Marko Perković Thompson

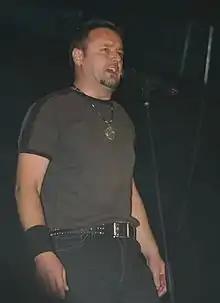
Marko Perković in Frankfurt

Perković was born on 27 October 1966 in Čavoglave (at the time SR Croatia, SFR Yugoslavia) to Marija and Ante. He finished high school in Split. In 1991, Croatia declared independence from Yugoslavia, prompting the Croatian War of Independence. Perković joined the Croatian forces and used the American Thompson submachine gun during his time in the war, which became his nickname and later, his stage name.